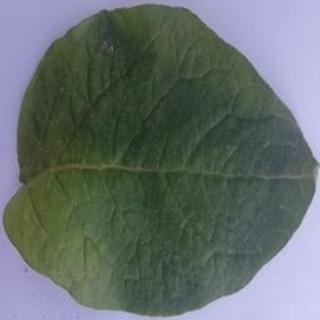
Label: healthy_potato